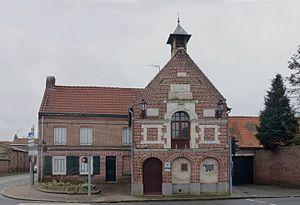
Hôtel échevinal This building is inscrit au titre des Monuments Historiques. It is indexed in the Base Mérimée, a database of architectural heritage maintained by the French Ministry of Culture,
Cet article recense une partie des monuments historiques du Nord, en France.
Noyelles-lès-Seclin est une commune française située dans le département du Nord, en région Hauts-de-France. Elle fait partie de la Métropole européenne de Lille.